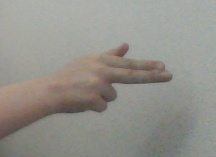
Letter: ghain